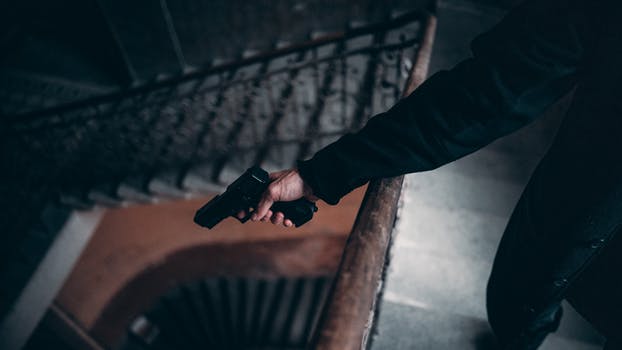
Label: No Watermark